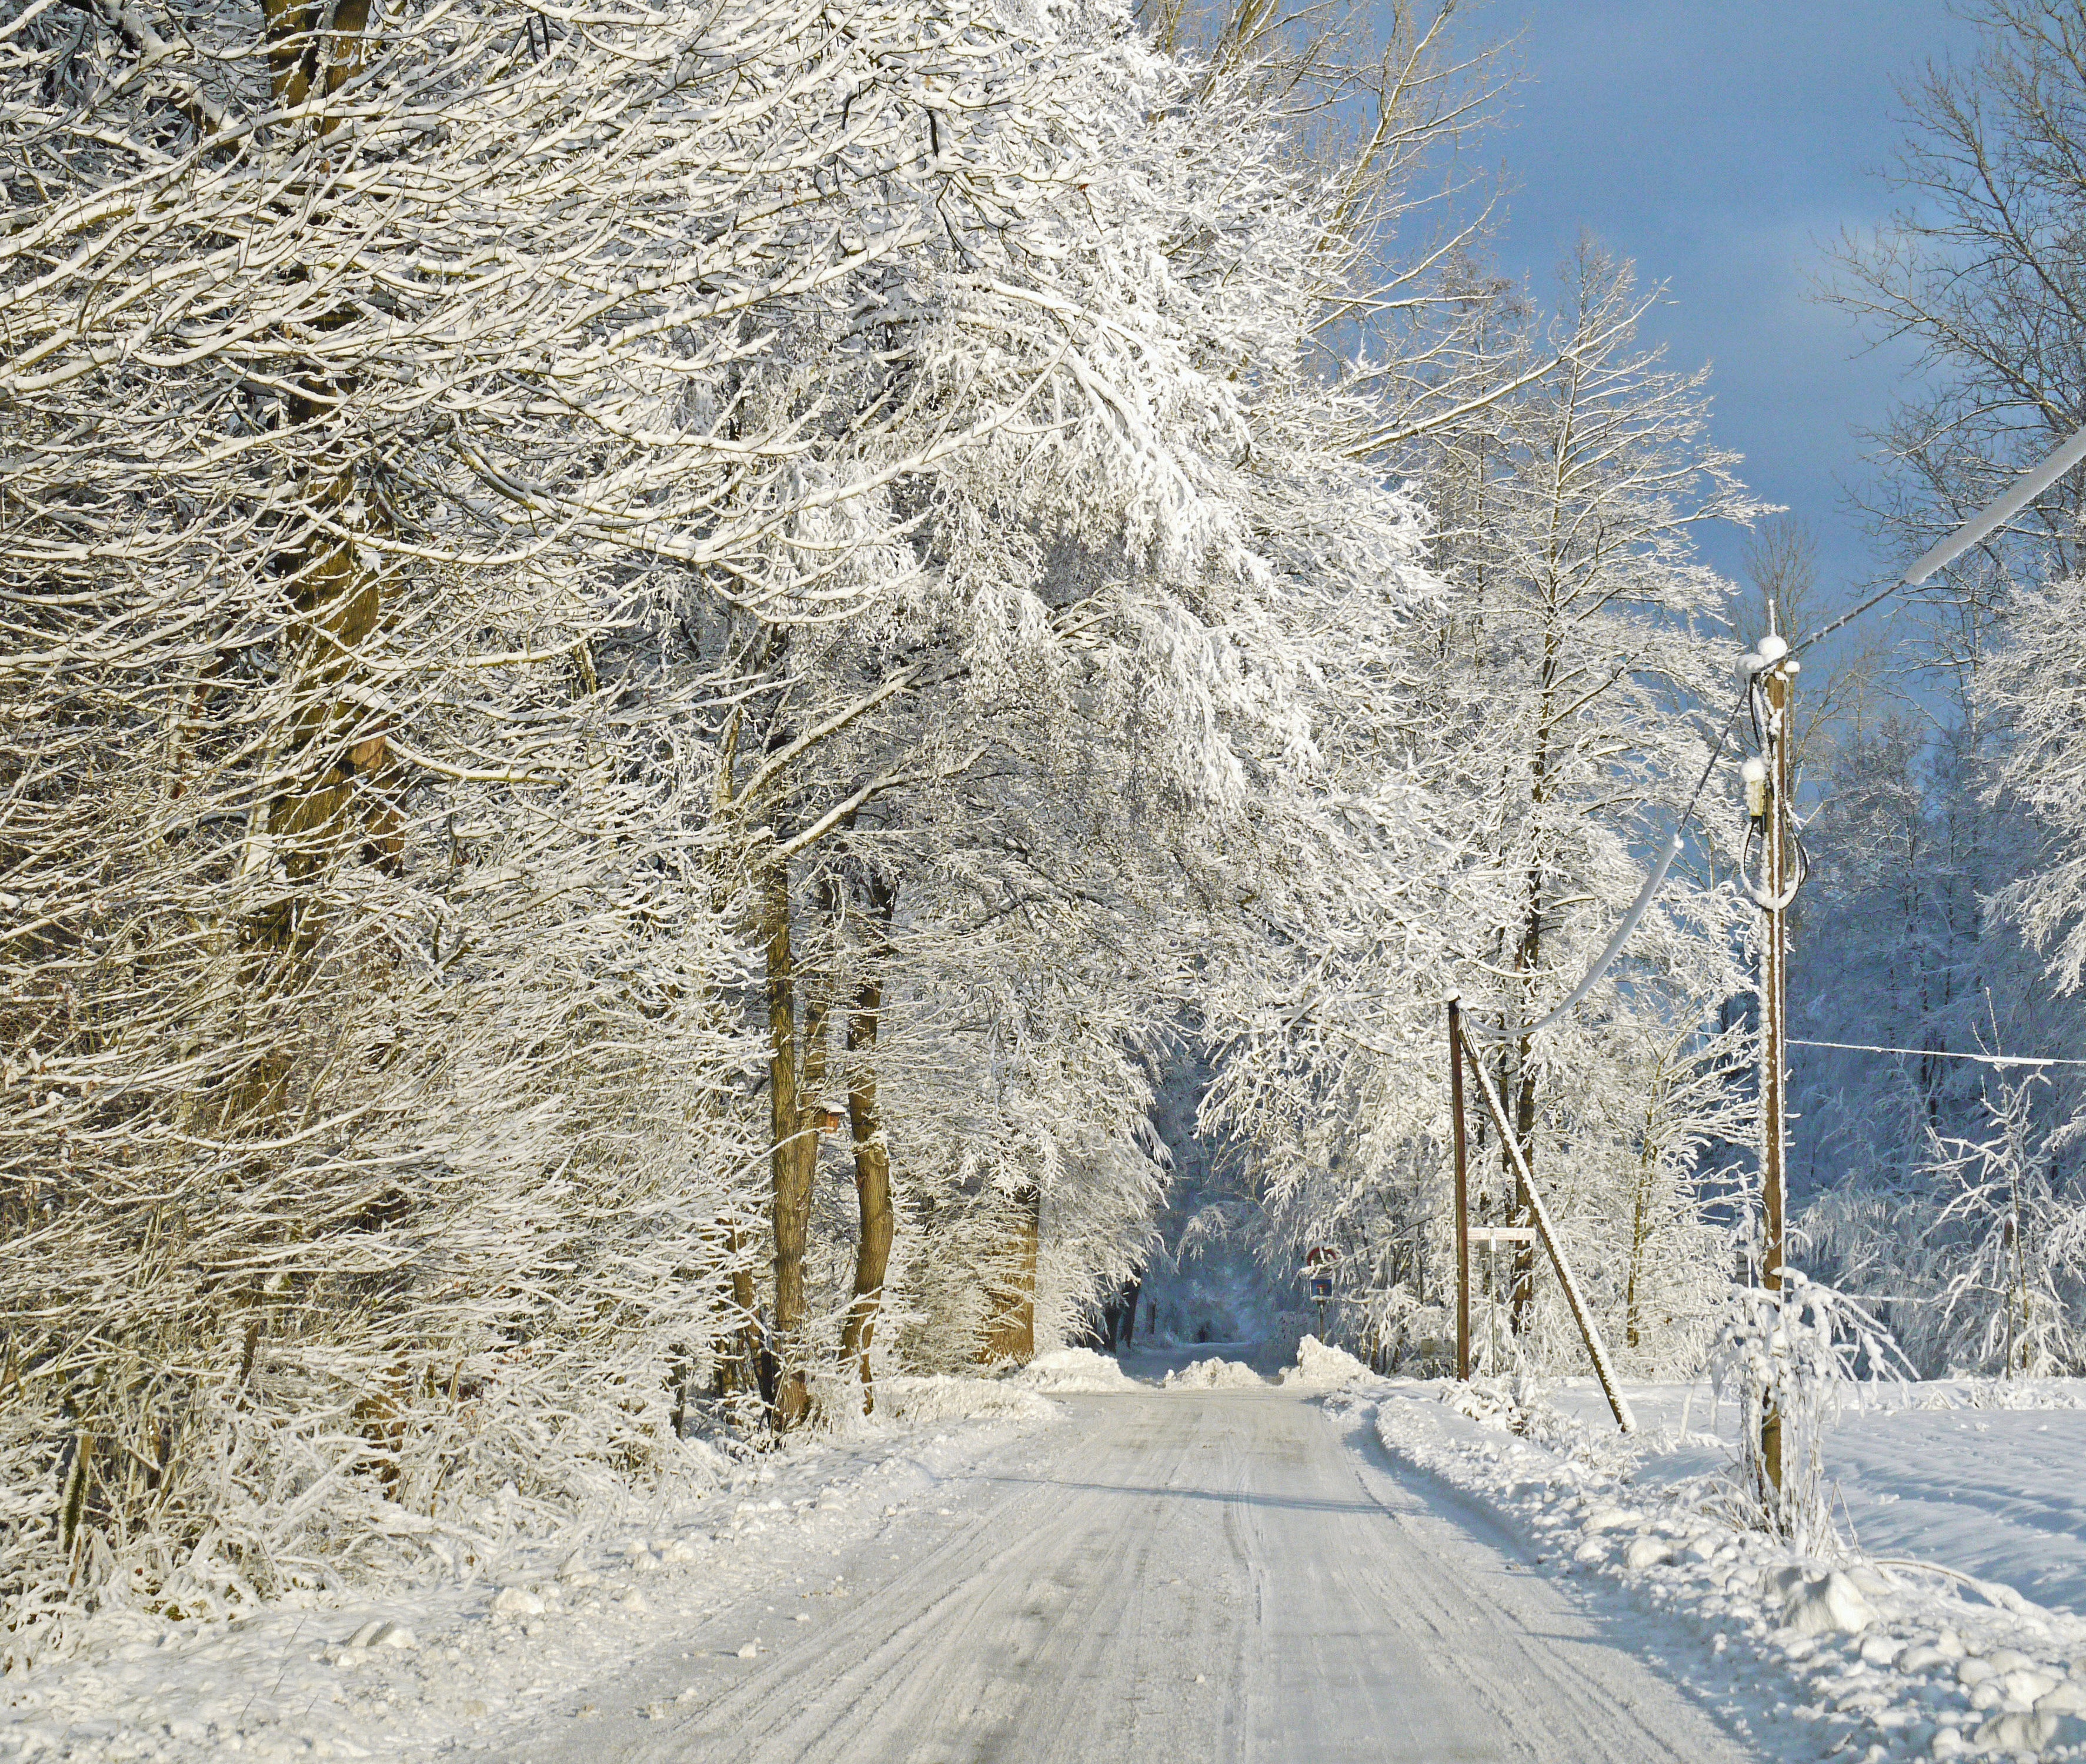
tree, nature, forest, branch, snow, cold, winter, frost, ice, weather, snowy, season, trees, new zealand, telephone line, blizzard, winter dream, wintry, freezing, forest path, snow cover, m nsterland, snow load, woody plant, winter storm, rain and snow mixed, stuck in a rut, in winter forest